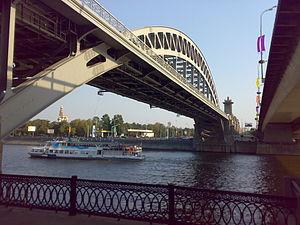
Cette liste de ponts du Russie a pour vocation de présenter une liste de ponts remarquables de Russie, tant par leurs caractéristiques dimensionnelles, que par leur intérêt architectural ou historique.